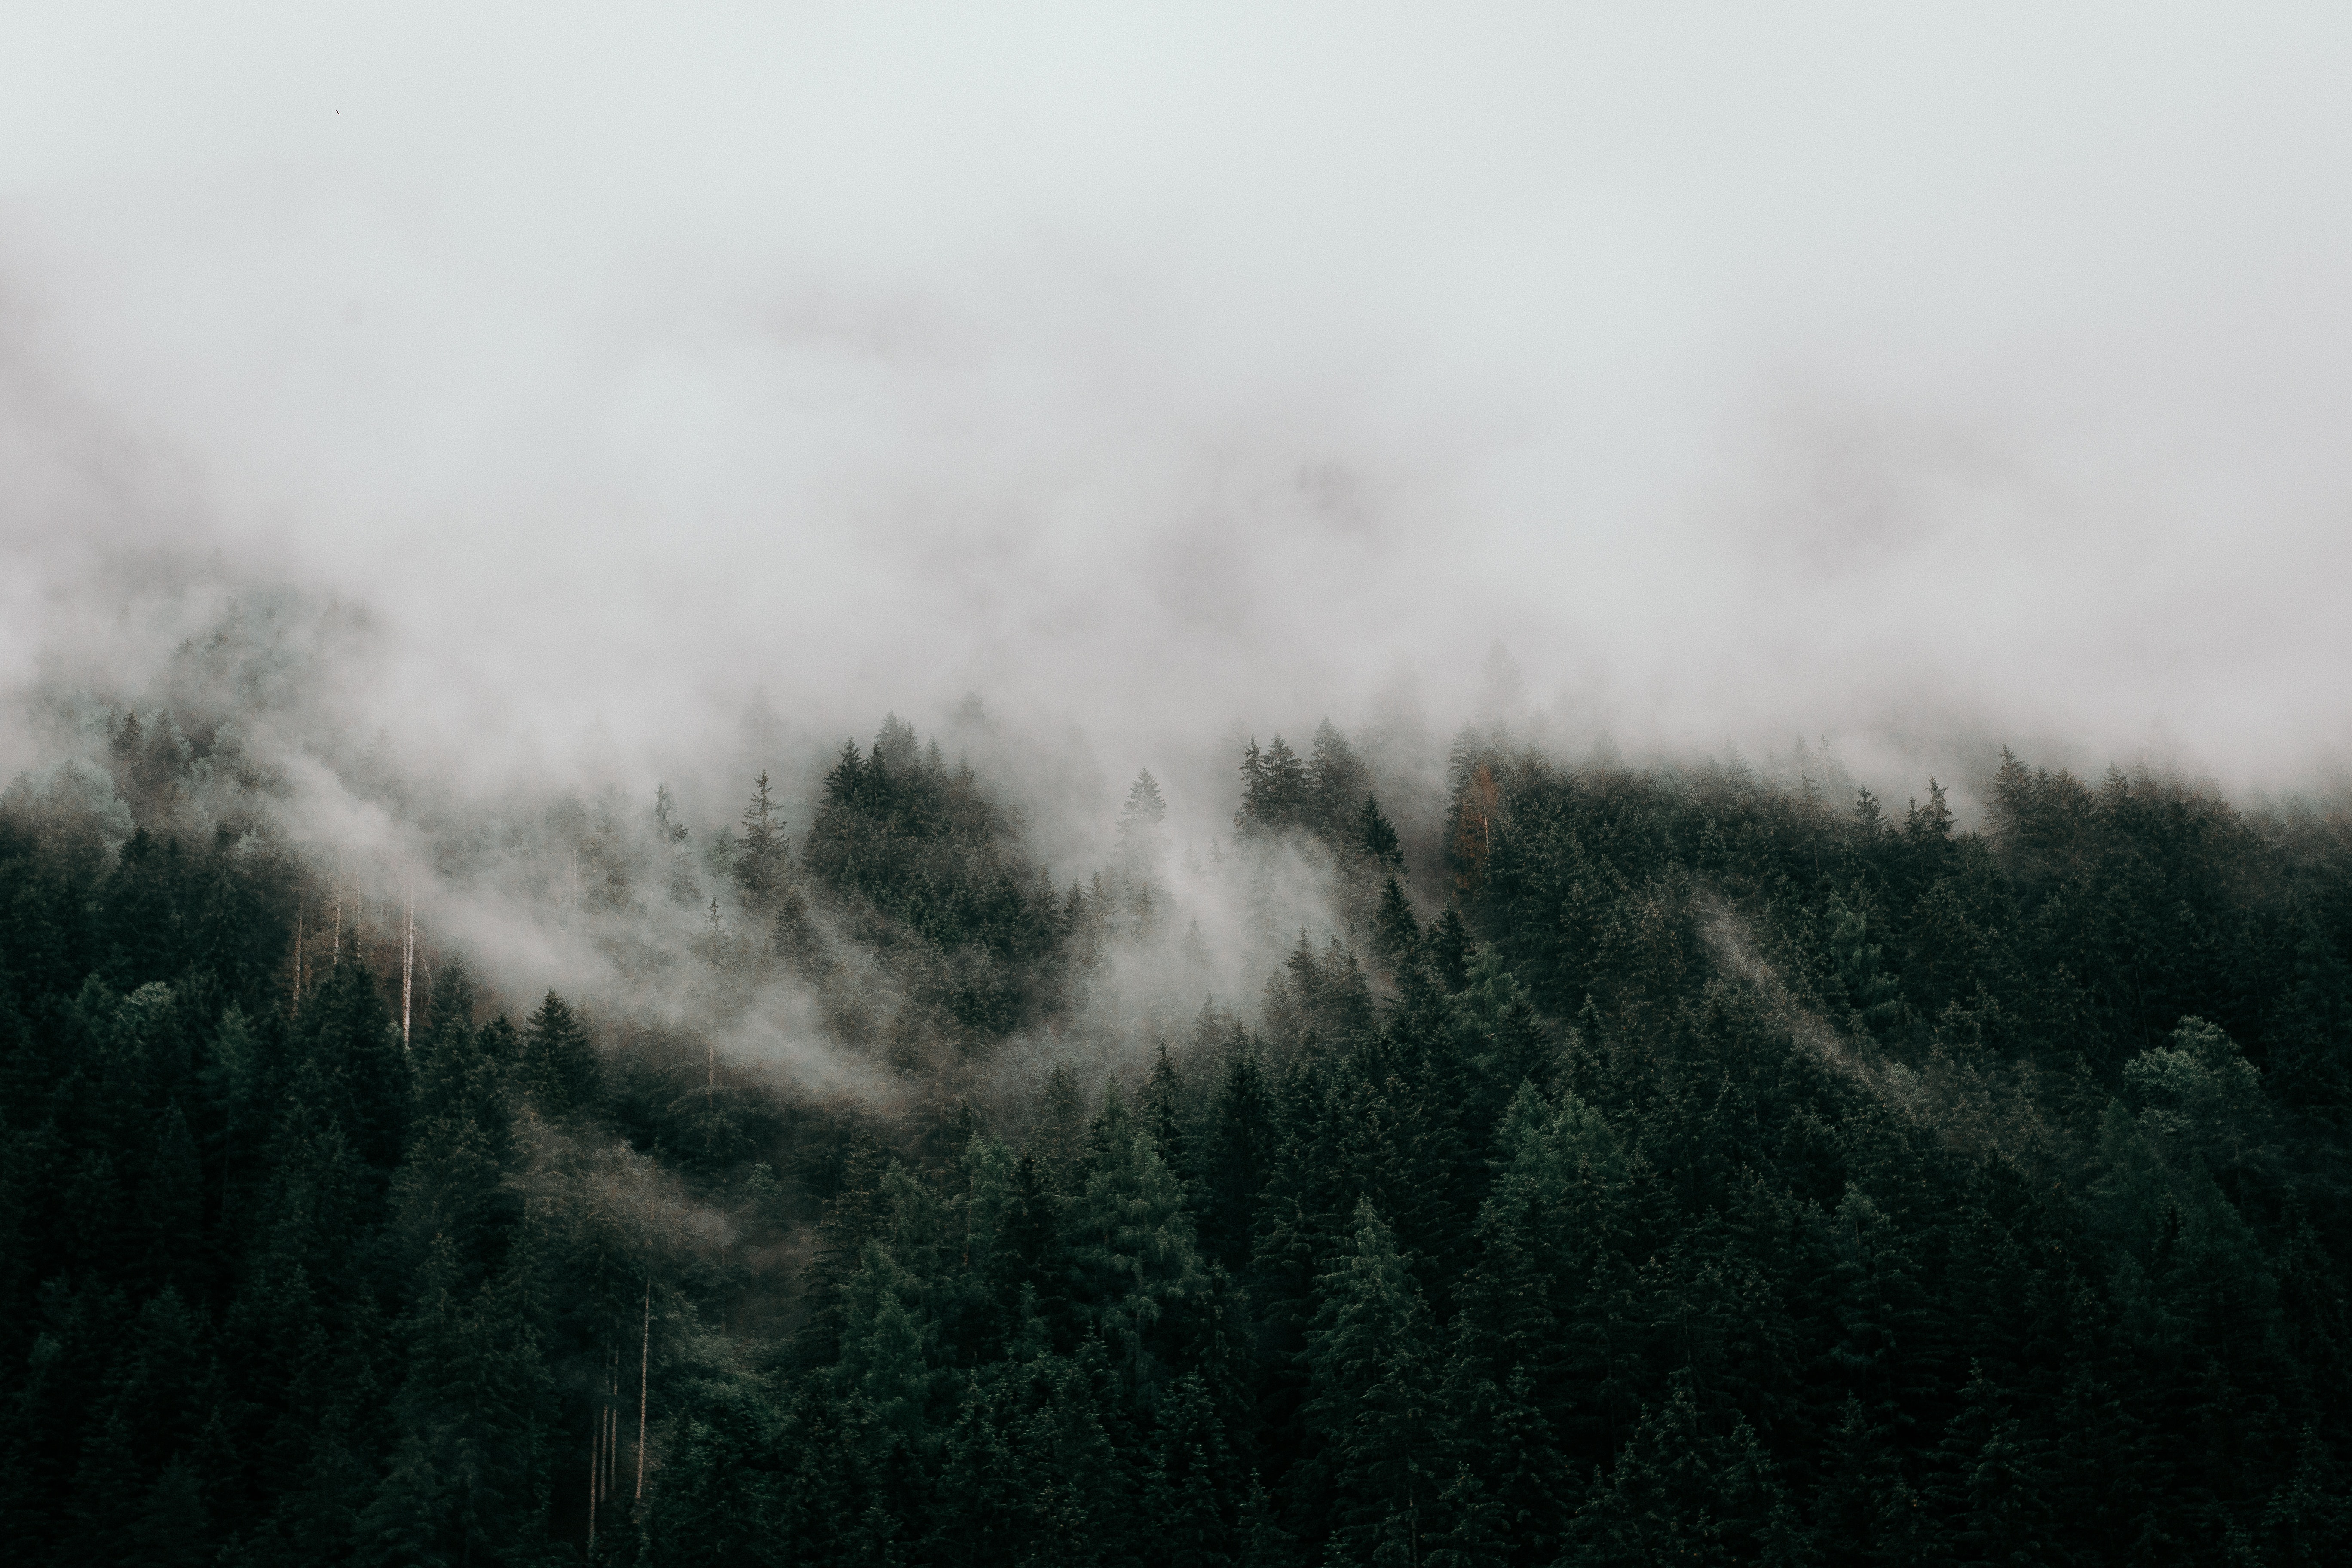
sky, atmospheric phenomenon, mist, cloud, fog, vegetation, highland, hill station, atmosphere, tree, morning, forest, geological phenomenon, hill, haze, landscape, mountain, meteorological phenomenon, fell, cumulus